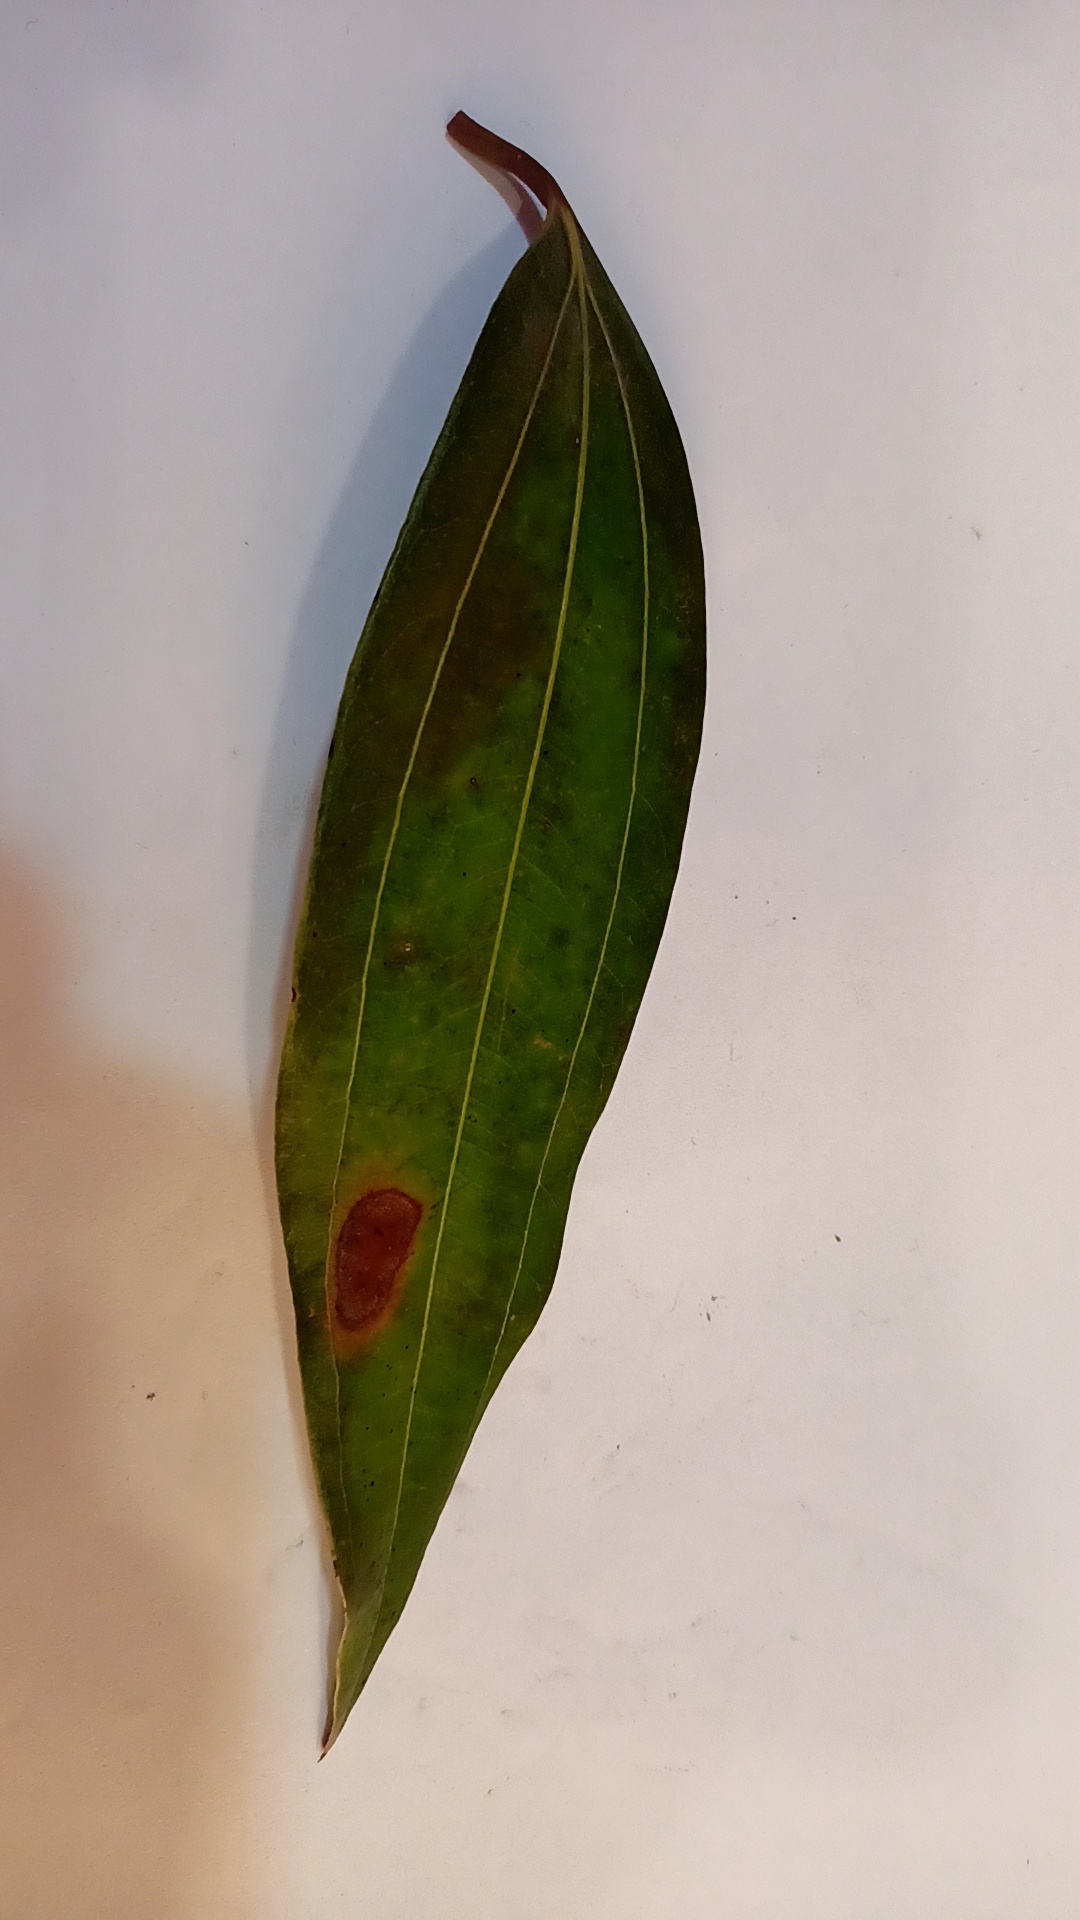
Label: Disease